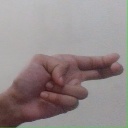
अक्षर: ह